Michael Müller (footballer, born 1989)

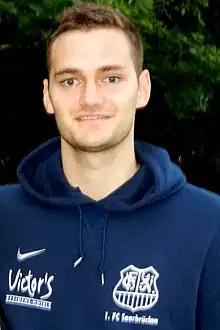
Müller with 1. FC Saarbrücken in 2012

Michael Müller (born 16 August 1989) is a German former professional footballer who played as a goalkeeper.